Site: brandenburg
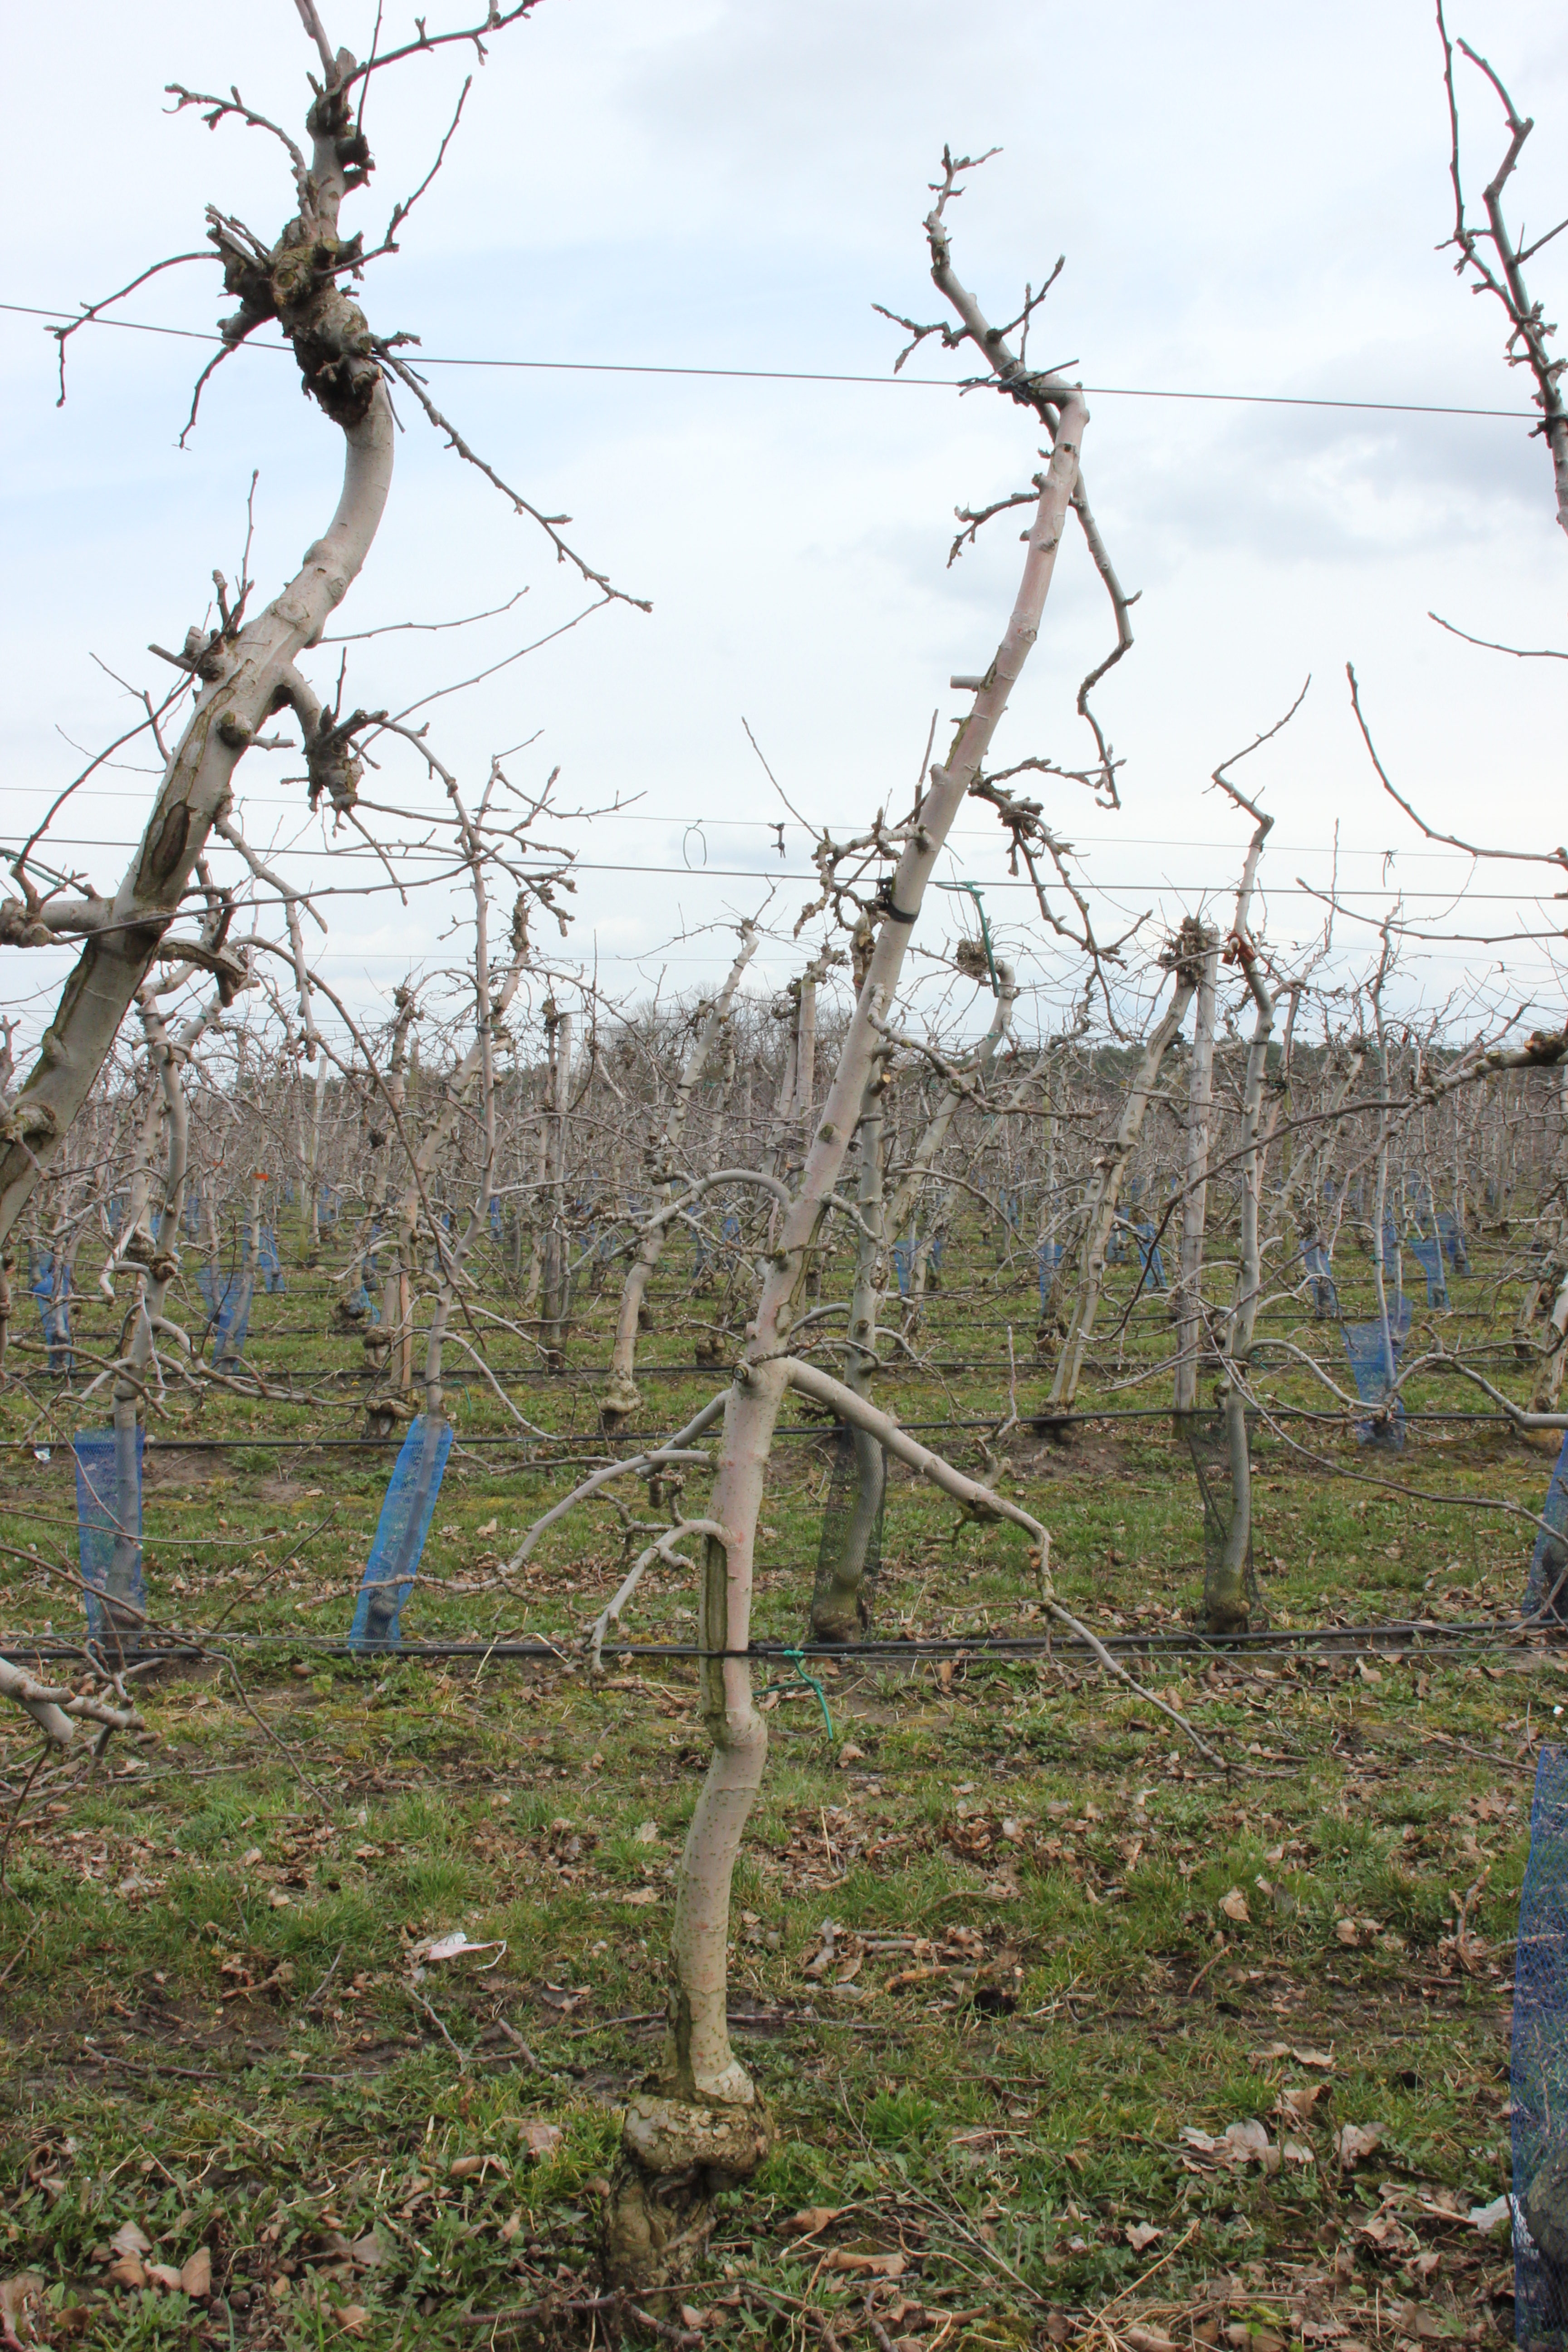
Growth stage (BBCH 01): Bud development